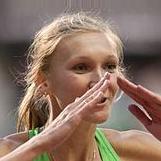
Age: 25